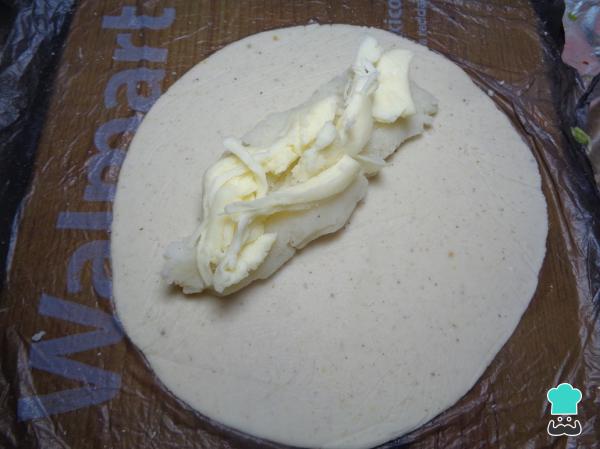
Ahora con la masa de maíz, formamos una tortilla de tamaño y grosor normales, sobre ella colocamos un poco de nuestro puré de papa acompañando con algunas hebras de queso de hebra, doblamos la tortilla para formar nuestra quesadilla frita y sellamos perfectamente presionando las orillas.